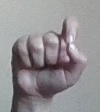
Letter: fa